Uniform 9-polytope

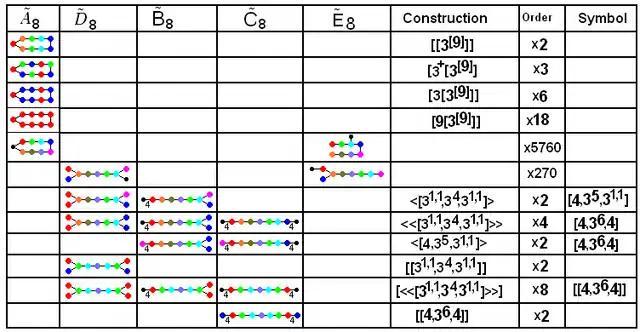
Coxeter-Dynkin diagram correspondences between families and higher symmetry within diagrams. Nodes of the same color in each row represent identical mirrors. Black nodes are not active in the correspondence.

There are five fundamental affine Coxeter groups that generate regular and uniform tessellations in 8-space: